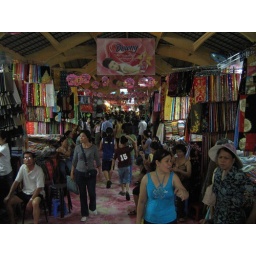
Chaotic and smelly in late afternoon. Missing from this pic: the lovely Downey girls dressed all in pink satin.